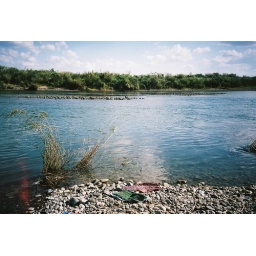
i so wanted to jump in because the water was so clear